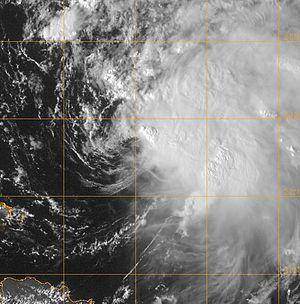
L’ouragan Kyle est la onzième tempête tropicale et le sixième ouragan de la saison cyclonique 2008 dans l'océan Atlantique nord. Il est issu d'un perturbation tropicale qui est passée dans la partie nord des Antilles durant la troisième semaine de septembre. Elle a dérivé dans le secteur de Porto Rico et d'Hispaniola, donnant des pluies torrentielles bien qu'on ne pouvait y déceler une circulation cyclonique fermée.